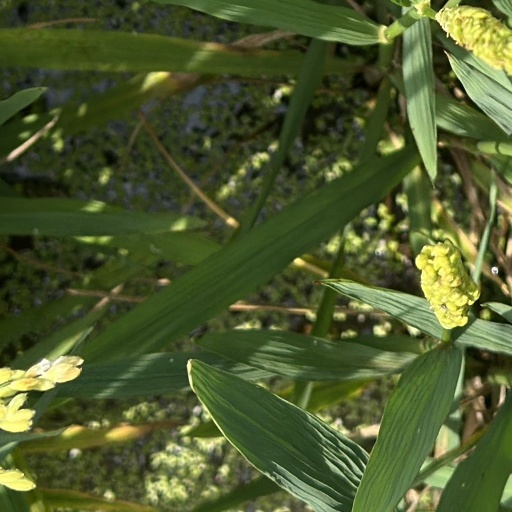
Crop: rice